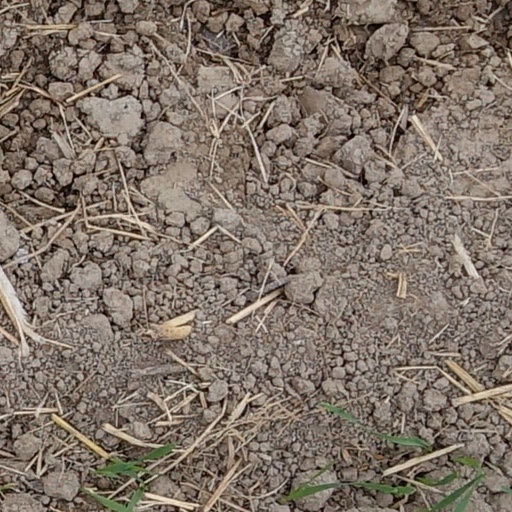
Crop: wheat